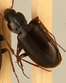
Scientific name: Calathus advena
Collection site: Niwot Ridge Mountain Research Station Site (NIWO), plot NIWO_007